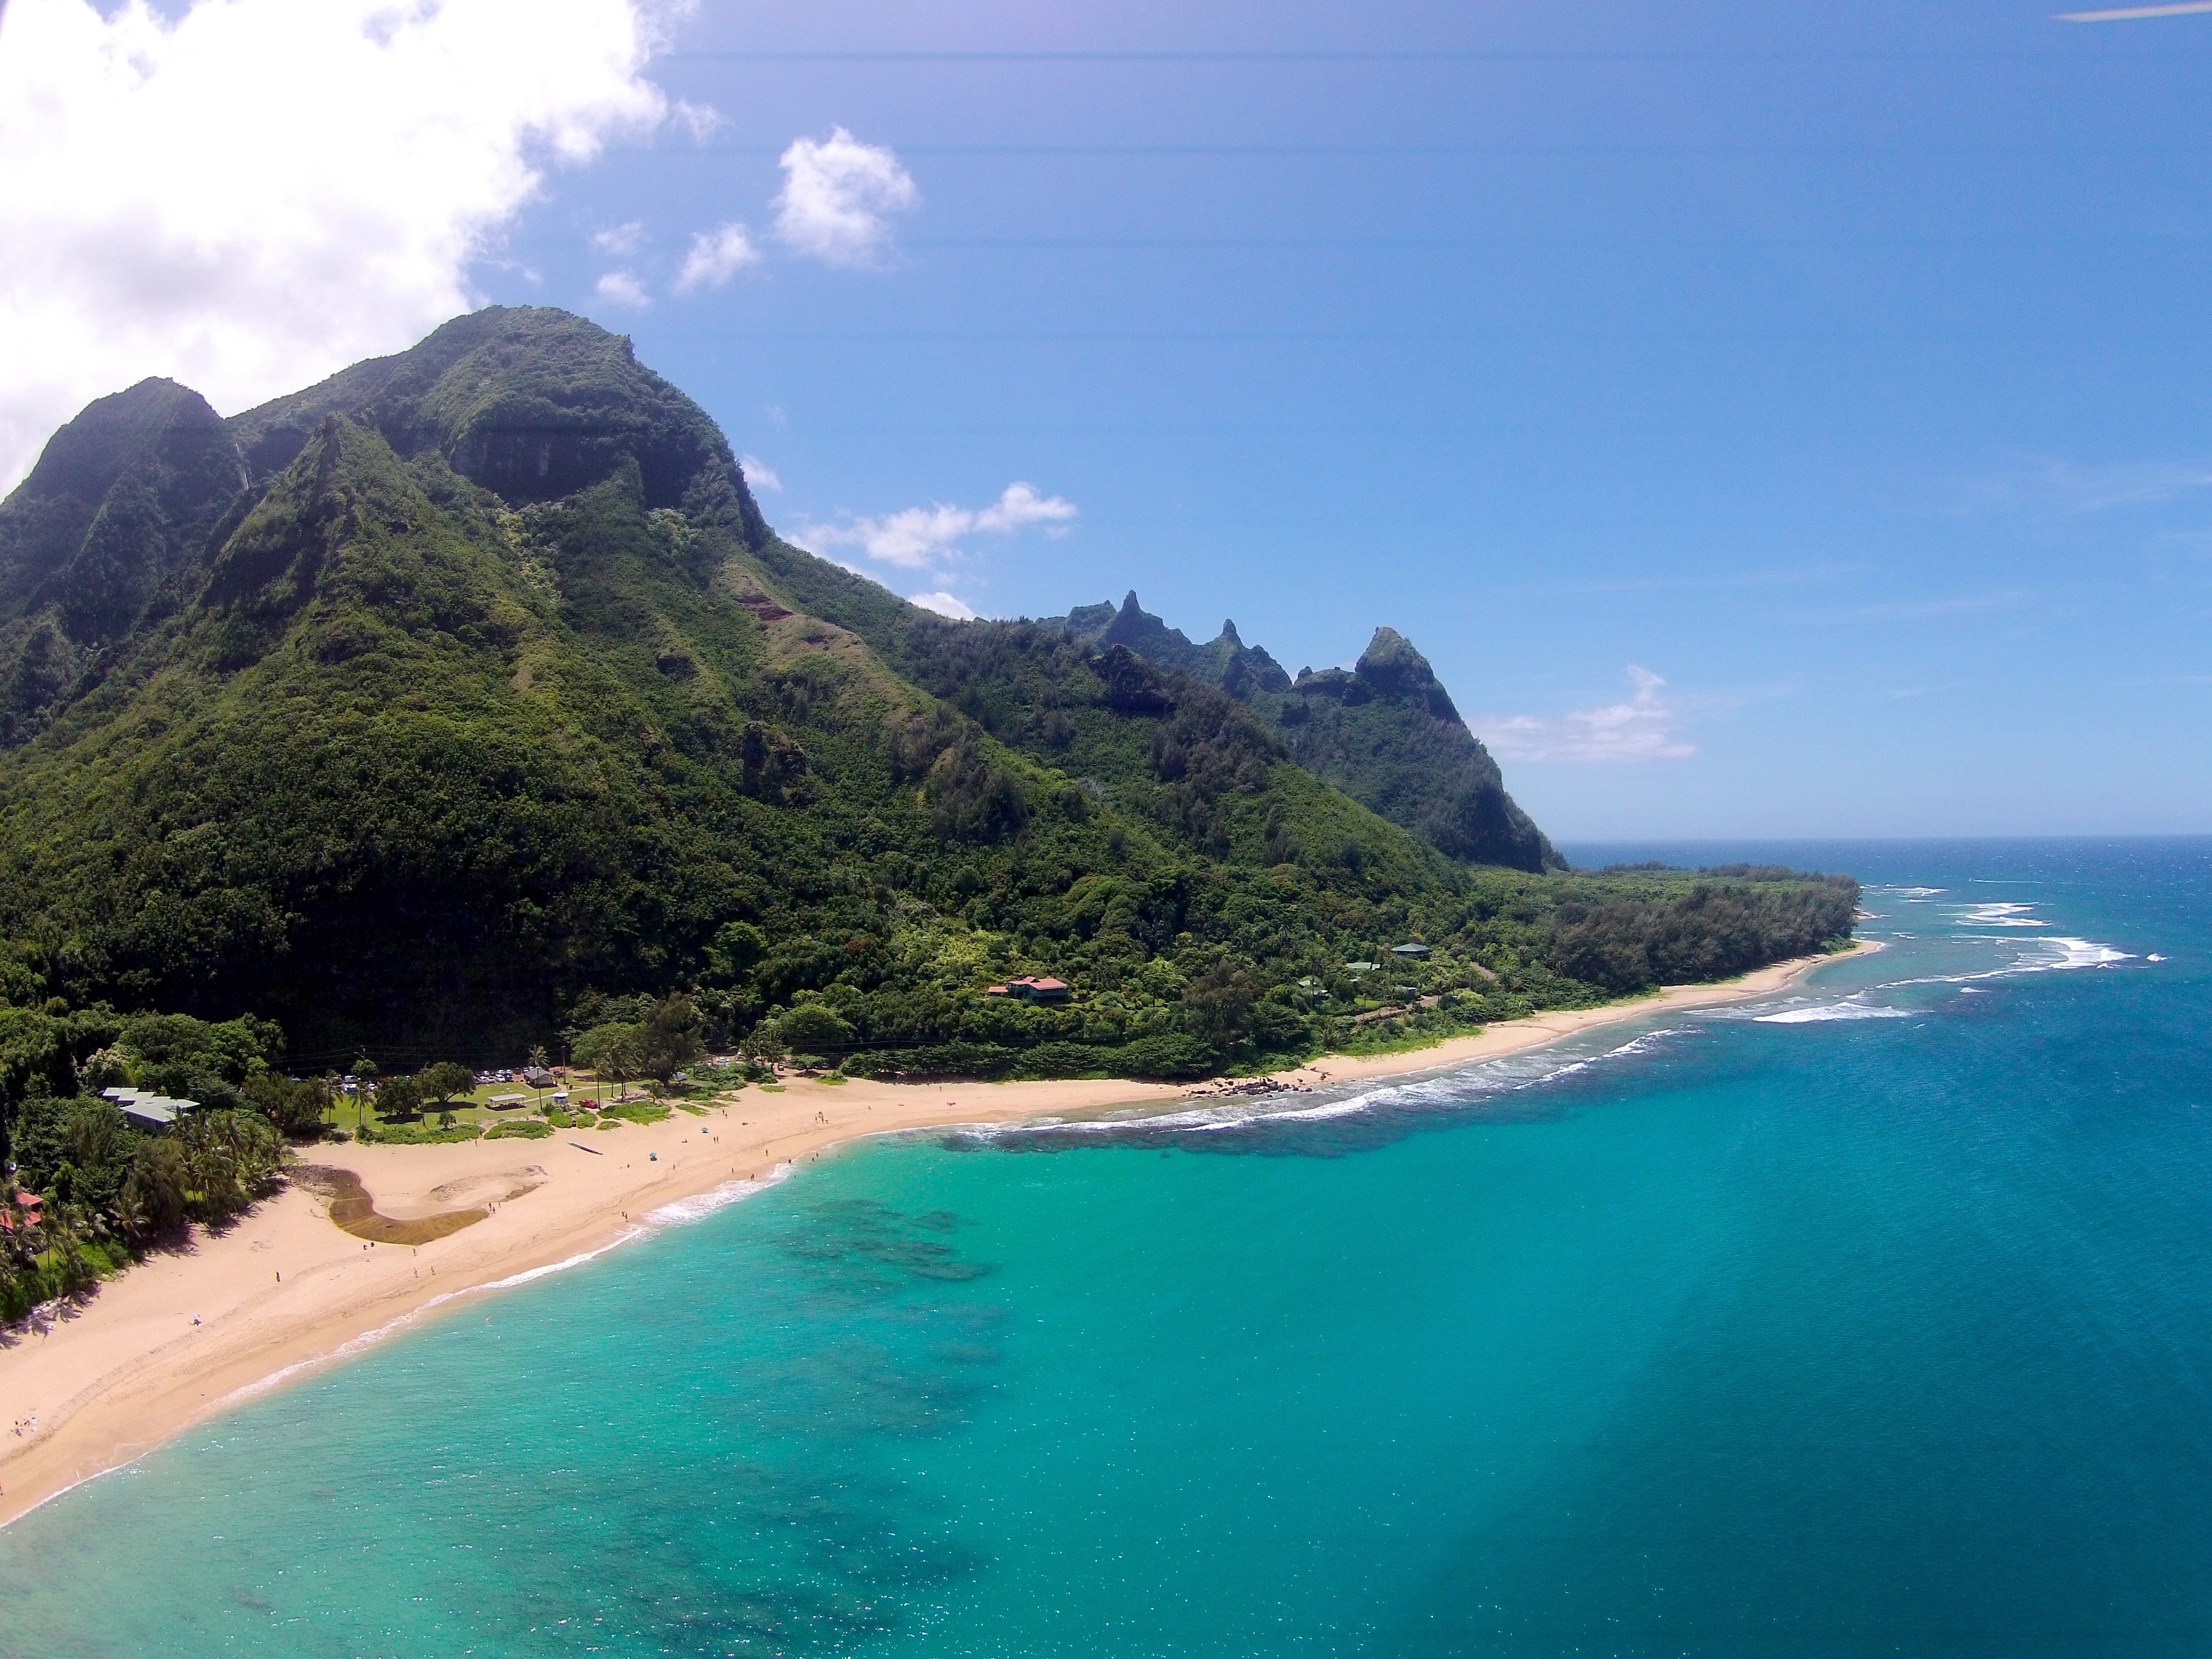
beach, sea, coast, ocean, vacation, cliff, cove, lagoon, bay, island, terrain, body of water, caribbean, cape, islet, landform, geographical feature, promontory